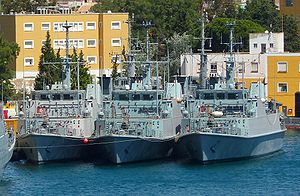
Segura-klassen / Design og konstruktion / Fremdrivning
Fem ud af de seks minerydningsfartøjer i klassen ved deres base i Cartagena.
Segura-klassen er en række af minerydningsfartøjer produceret for Armada Española i slutningen af 1990'erne og starten af 2000'erne. Klassen er navngivet efter spanske floder, og er navngivet efter den første enhed i klassen M31 Segura.